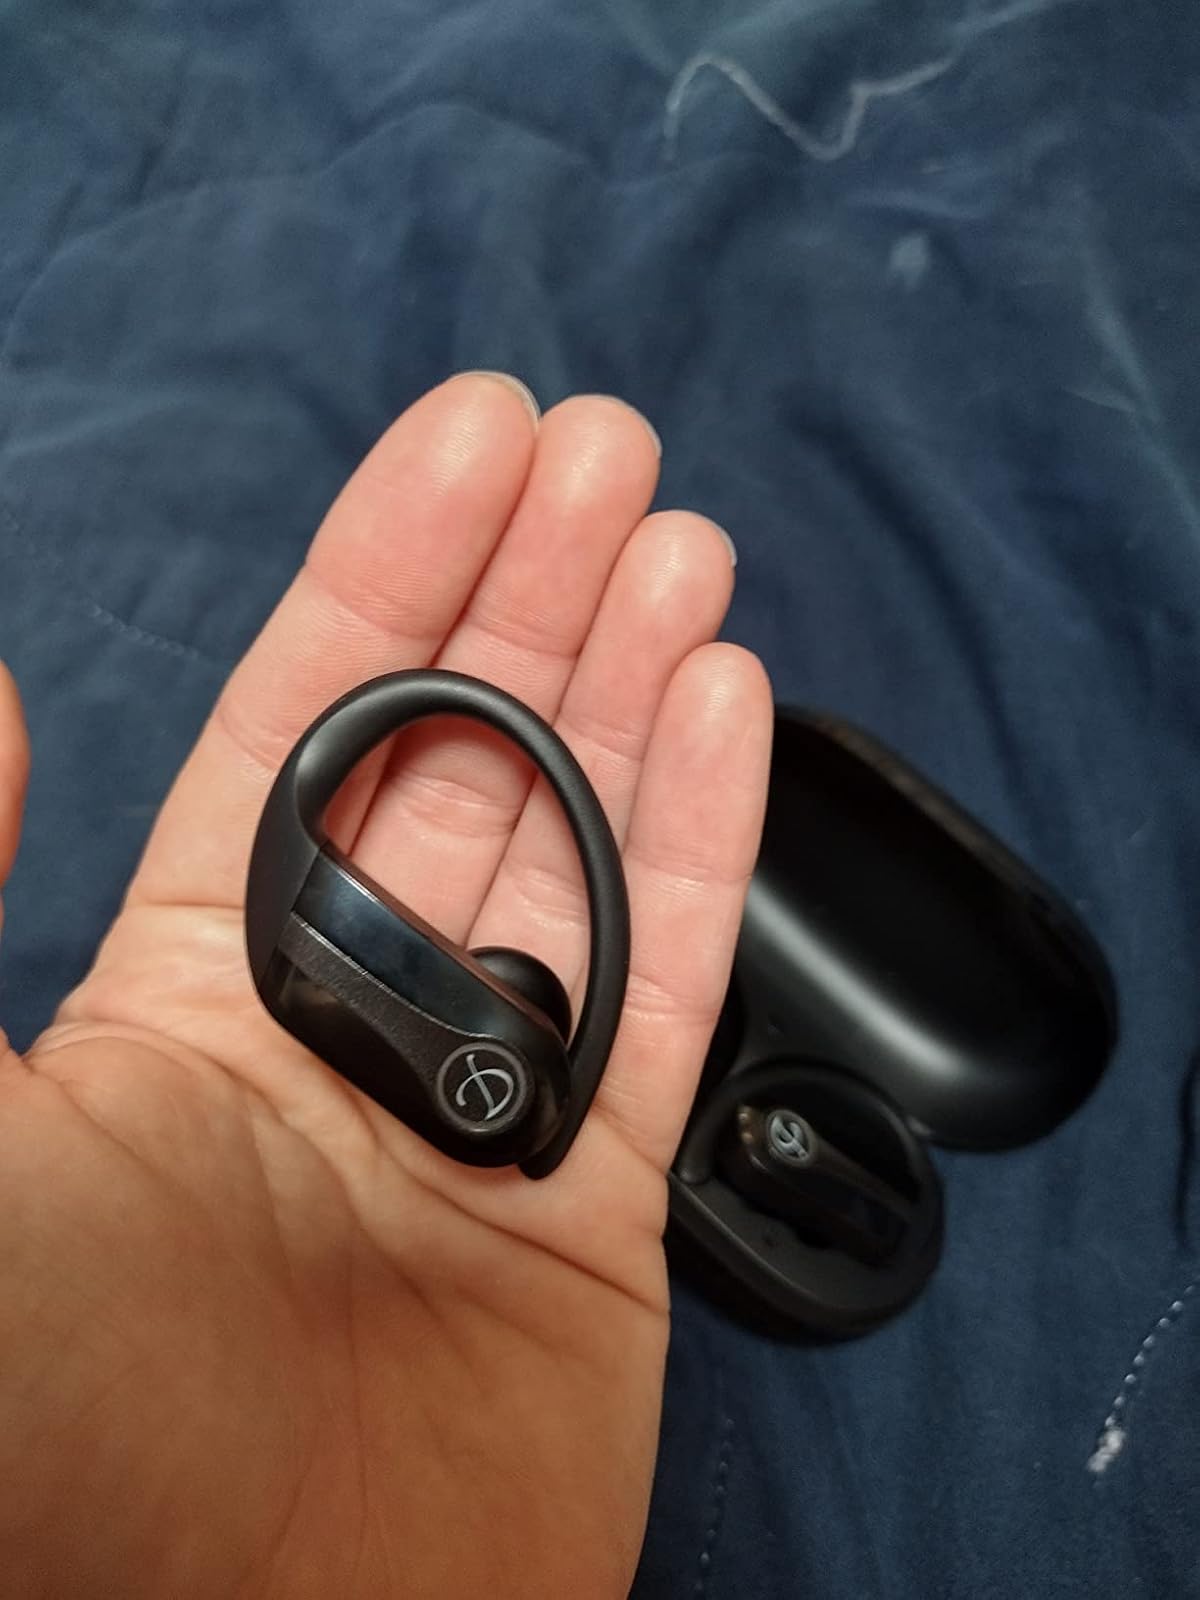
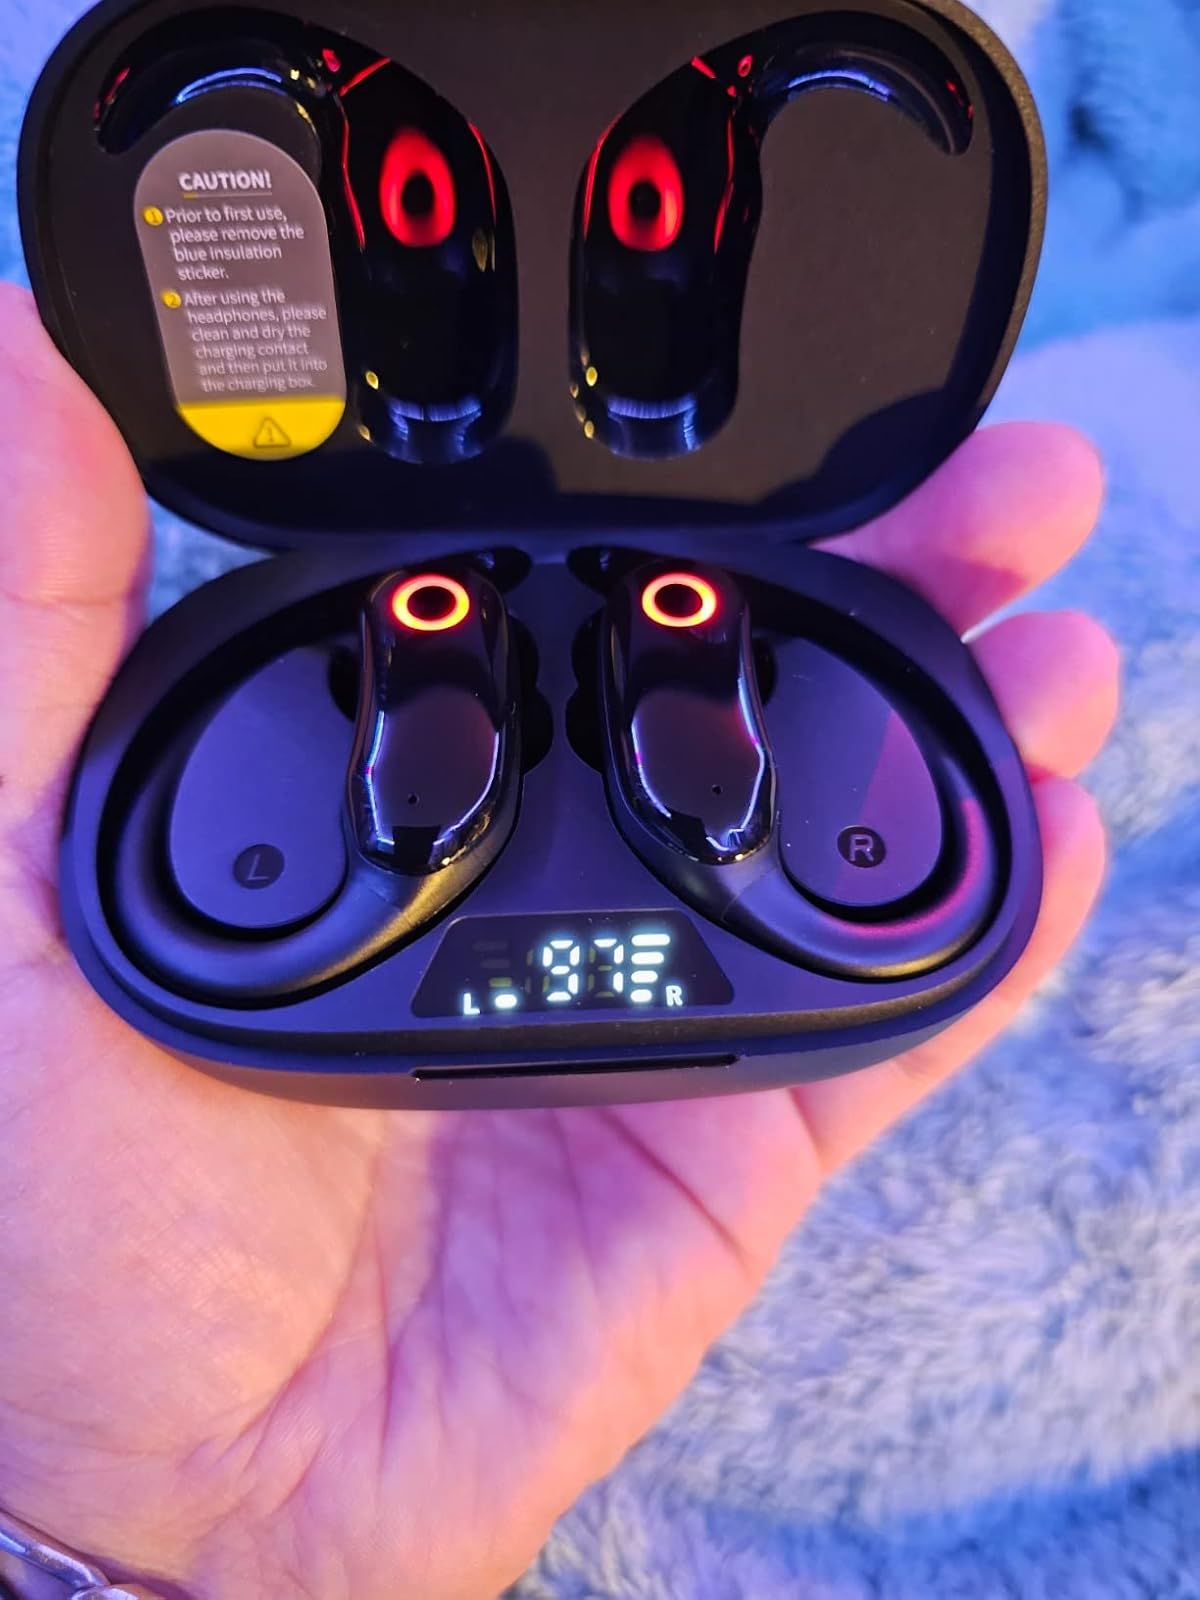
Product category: earbuds
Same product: no